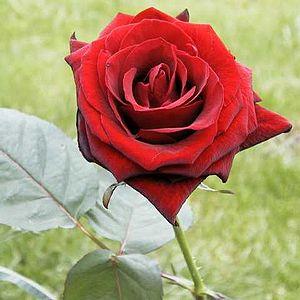
Meilland est une société de création de variété de roses françaises. La société appartient à 100 % aux familles Meilland et Richardier.
La rose 'Baccara' est l'une des roses les plus célèbres du monde avec plus de vingt-cinq millions d'exemplaires vendus depuis sa création.